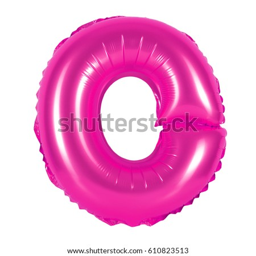
letter o from alphabet of balloons on a white background